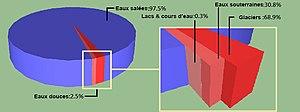
Distribution des eaux dans l'hydrosphère de la Planète Terre, d'après un graphique de Alexchris déposé sur Commons sous licence Domaine public.
L'hydrosphère est l'ensemble des zones d'une planète où l'eau est présente. Elle concerne aussi bien l'eau sous forme liquide, que sous forme solide ou gazeuse. Il y a donc recoupement avec les notions de cryosphère pour l'eau à l'état solide, et d'atmosphère pour la vapeur d'eau. Il reste également à inclure l'eau contenue dans les êtres vivants, composant la biosphère, même si elle représente la plus petite proportion de l'hydrosphère.